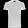
Label: T - shirt / top